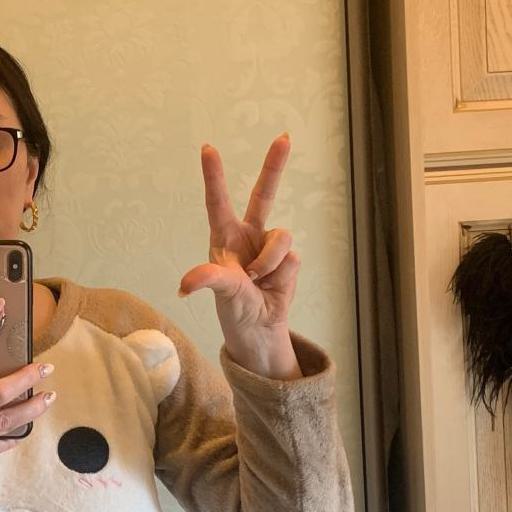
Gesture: three2